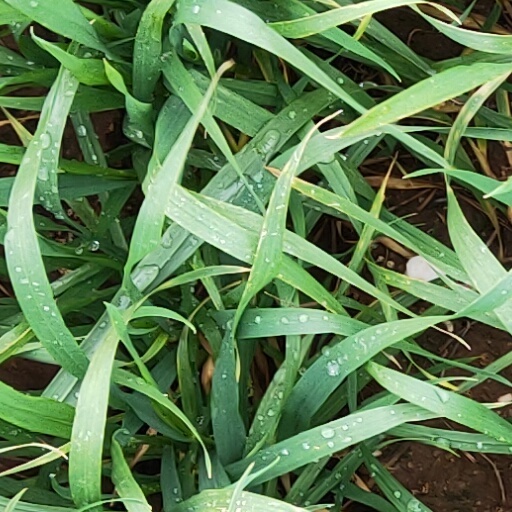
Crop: wheat